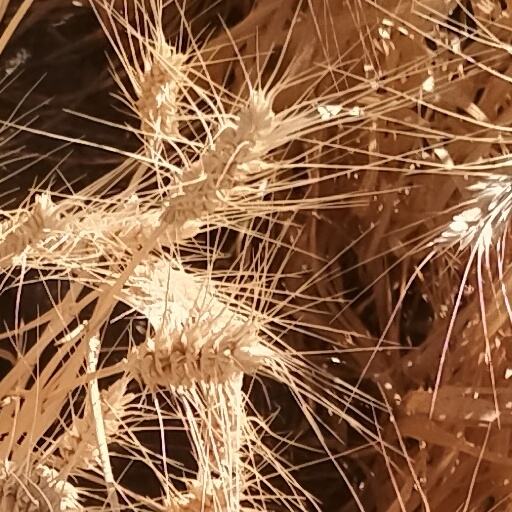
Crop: wheat